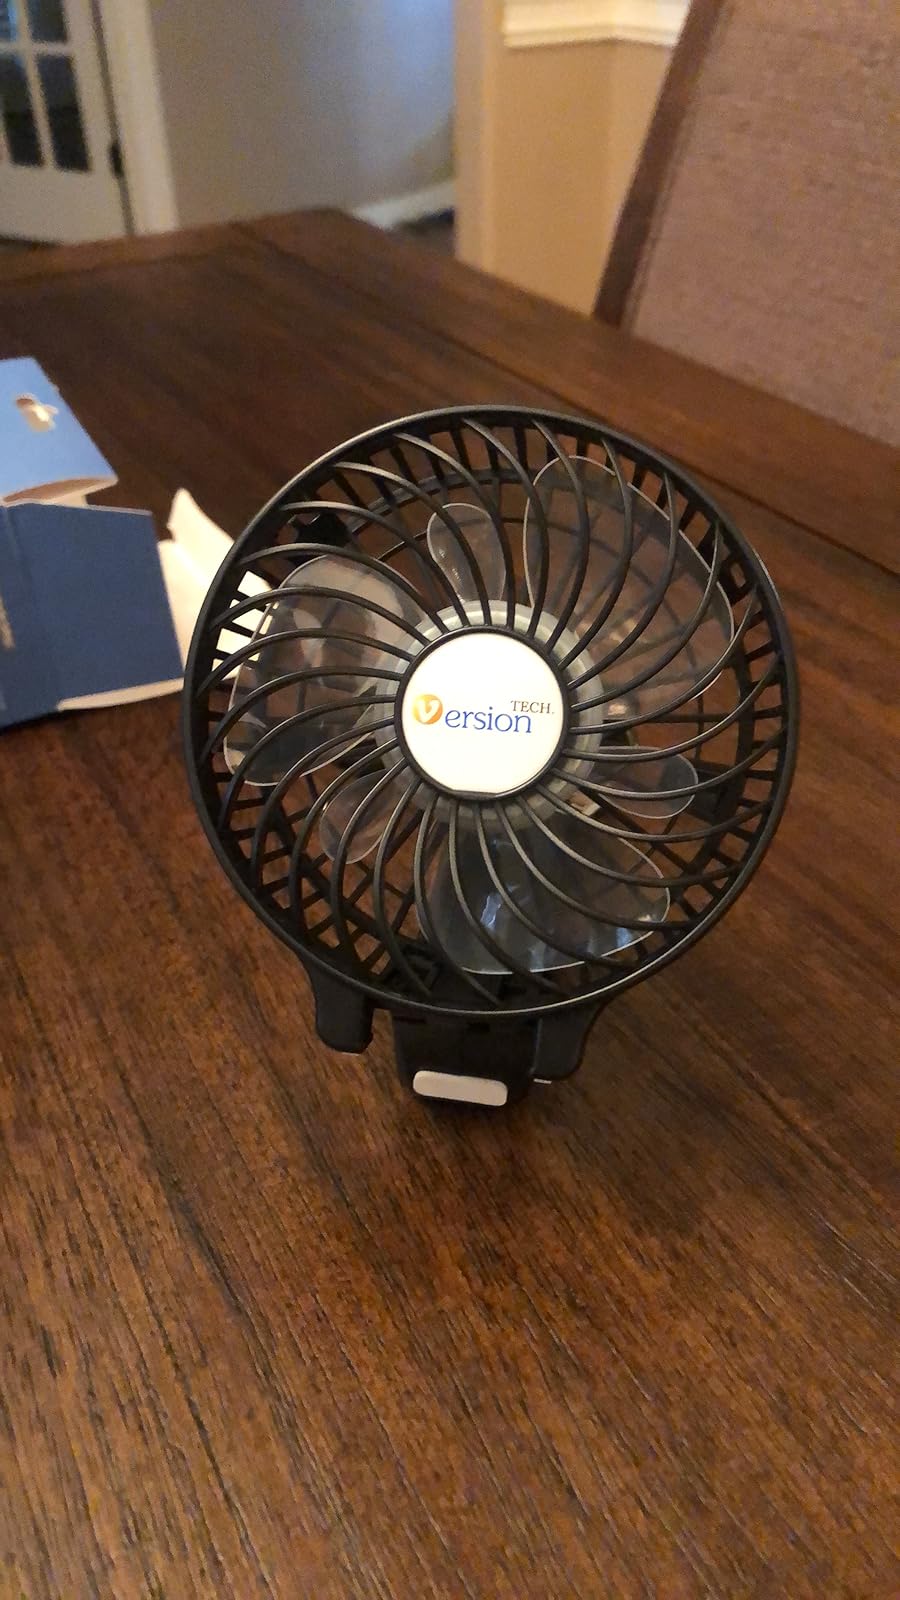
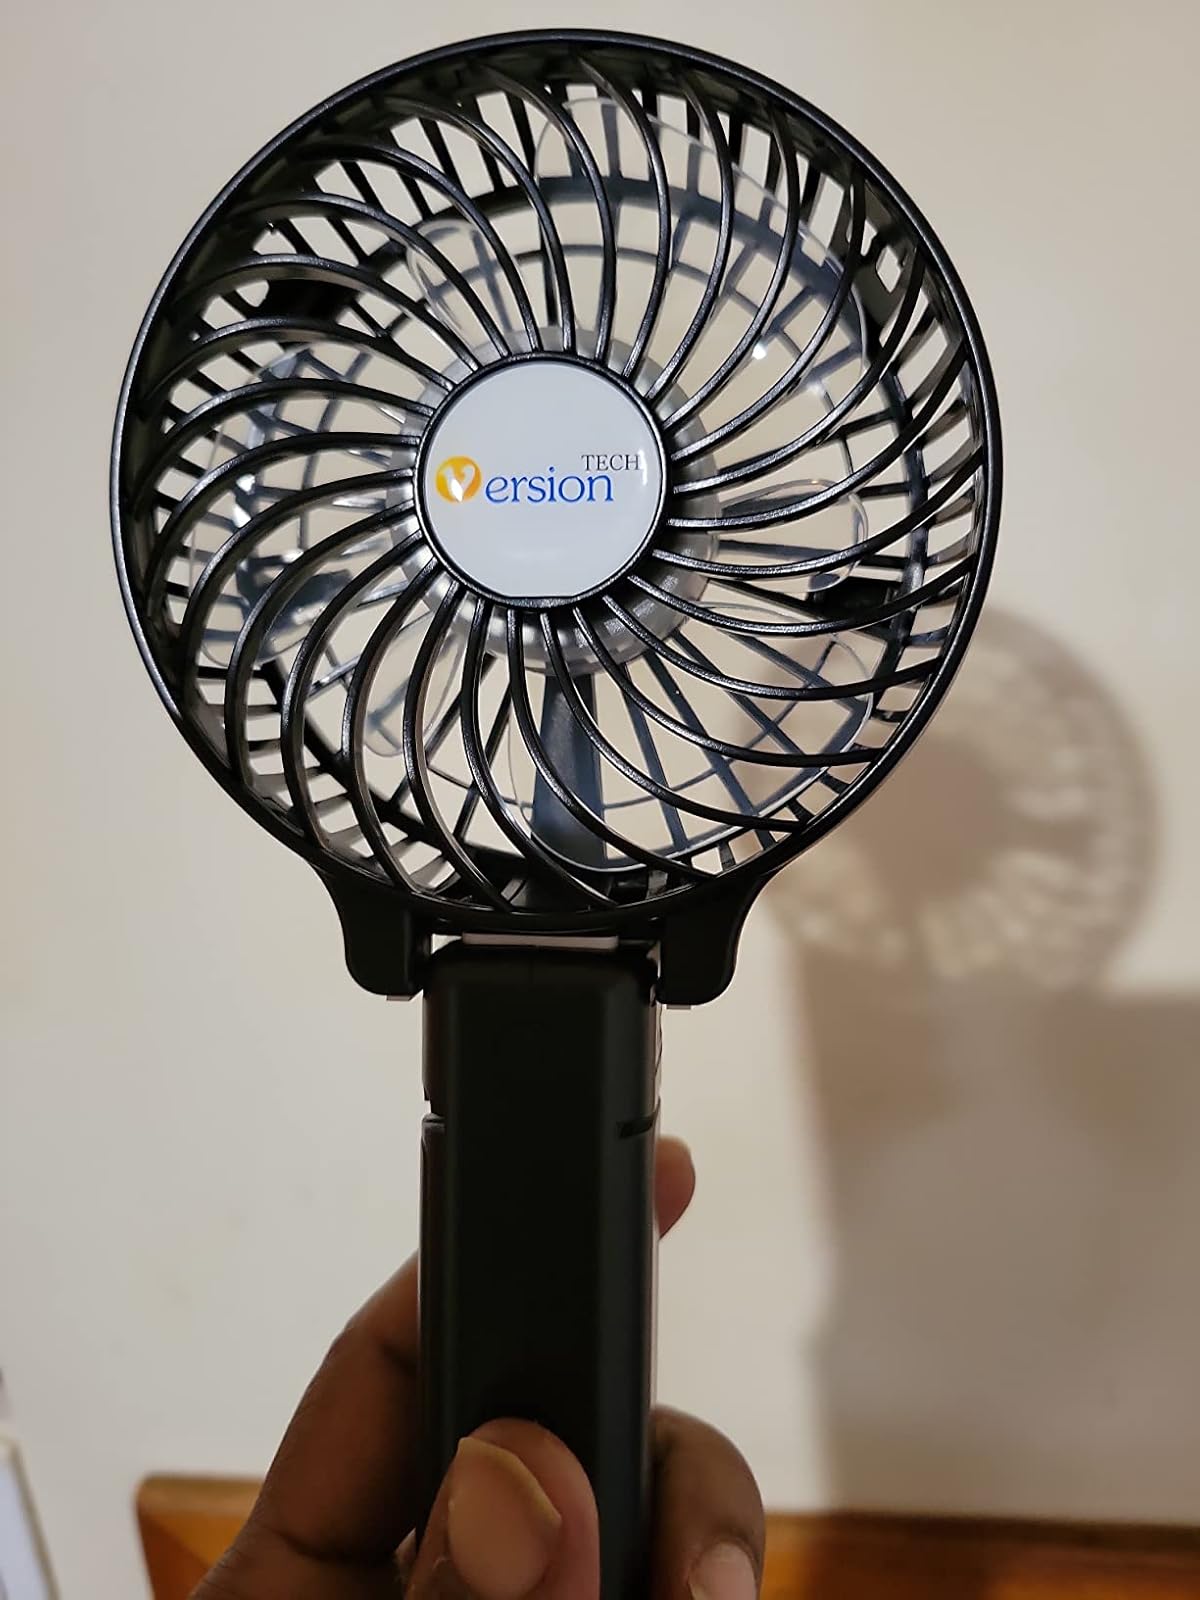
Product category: fan
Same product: yes